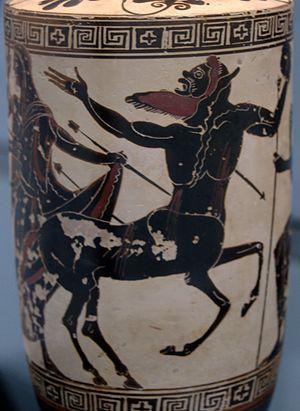
Nessos transpercé par les flèches d'Héraclès, Déjanire s'enfuyant vers son époux sur la gauche. Lécythe attique à fond blanc, v. 500 av. J.-C. Provenance